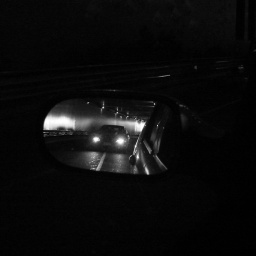
vivir en auto / live in car